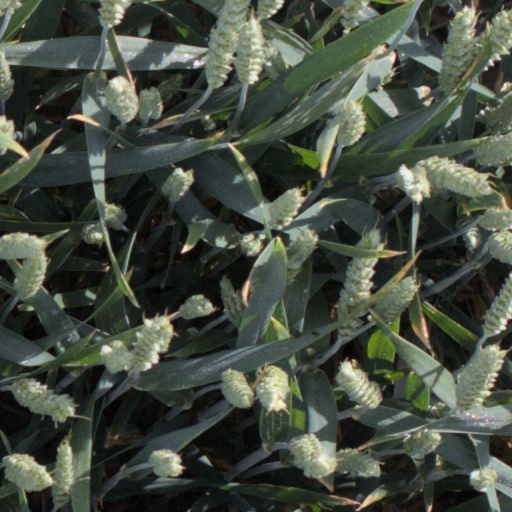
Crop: wheat